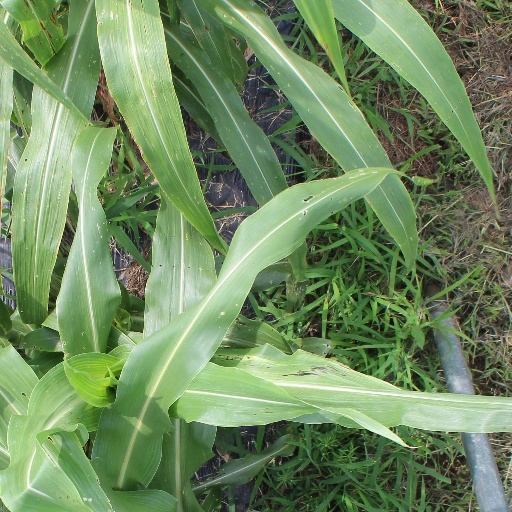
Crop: sorghum